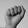
ASL letter: A